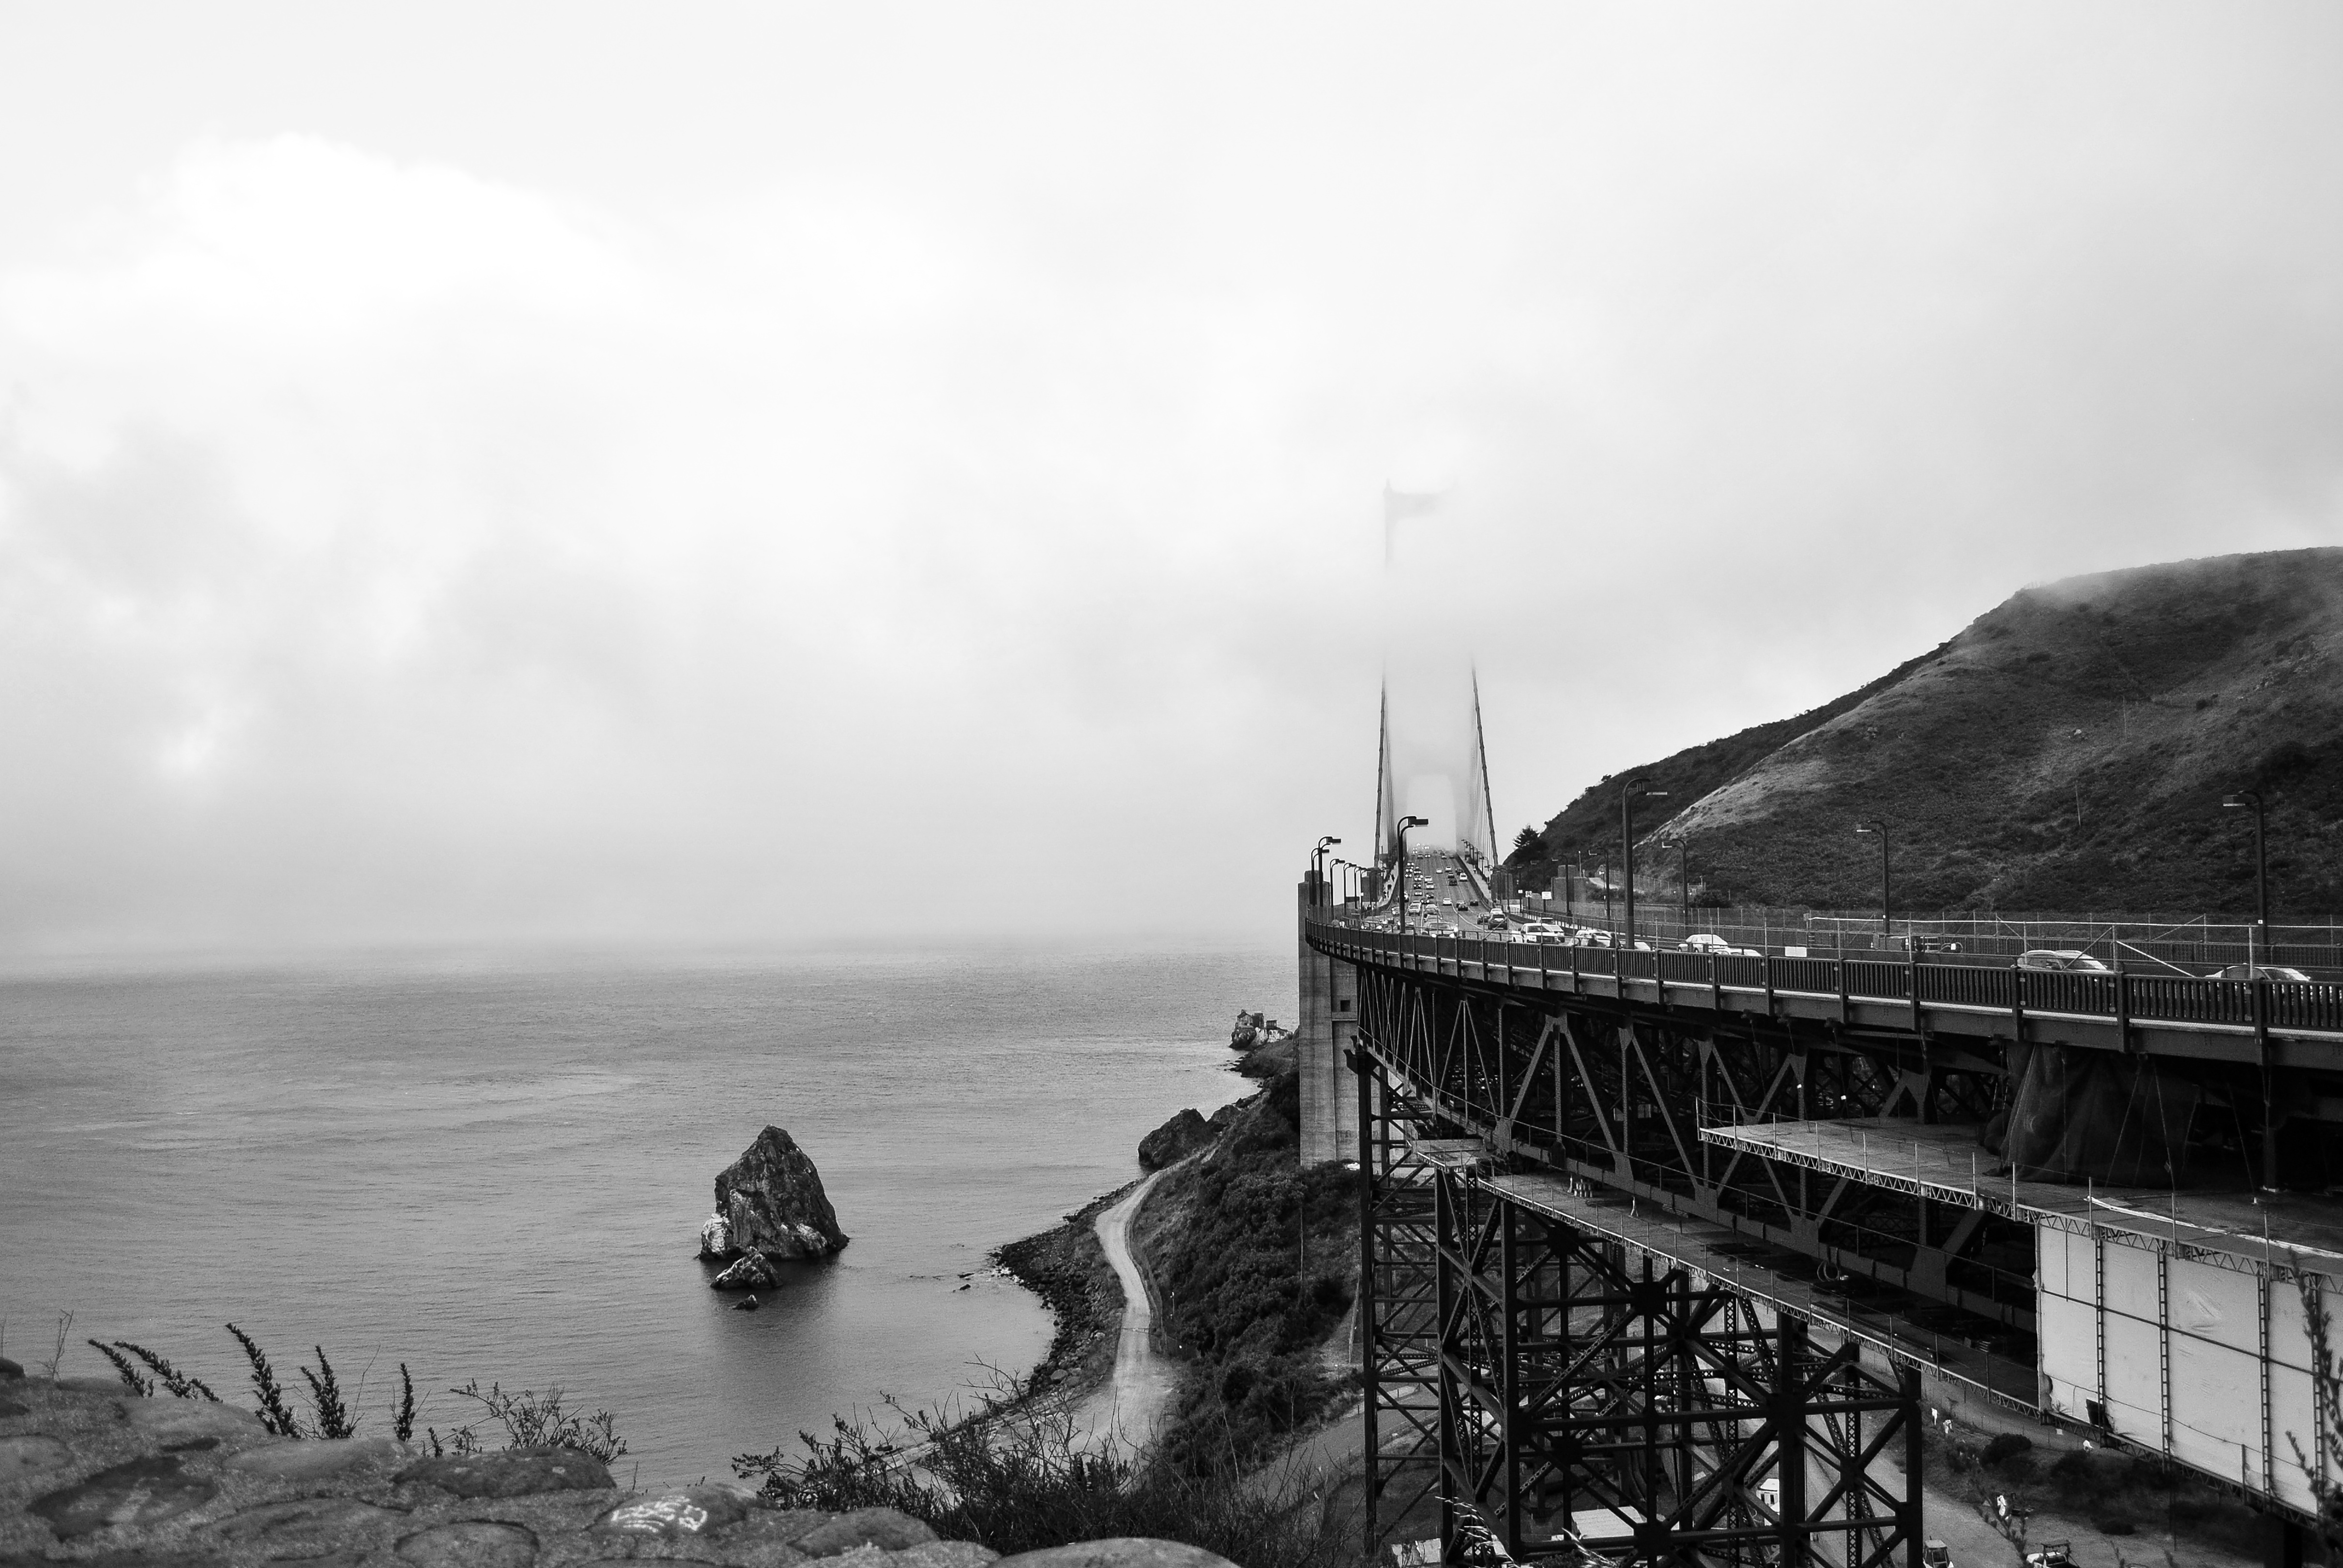
sea, coast, rock, ocean, cloud, black and white, architecture, fog, white, bridge, photography, morning, wave, building, pier, suspension bridge, tower, black, monochrome, monochrome photography, atmospheric phenomenon